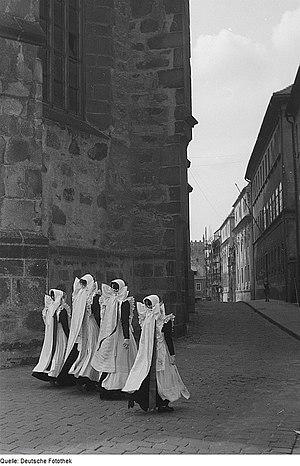
La cathédrale Saint-Pierre de Bautzen, en Saxe, est la première et la plus vaste des églises simultanées d'Allemagne. Elle abrite en effet dans une partie le culte catholique, et dans l'autre le culte luthérien-évangélique.